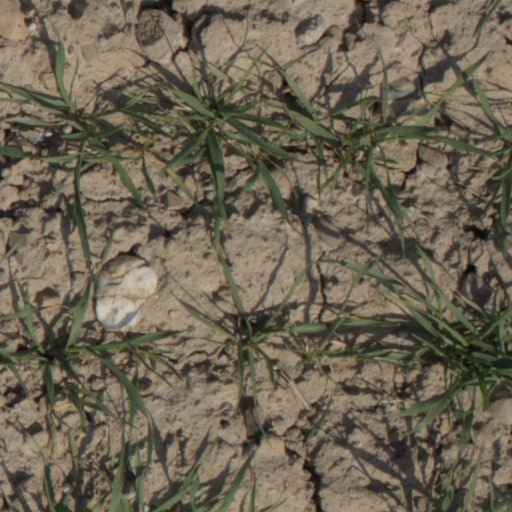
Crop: wheat